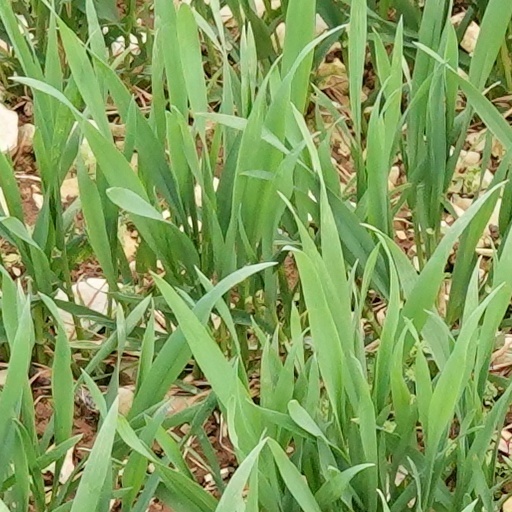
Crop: wheat